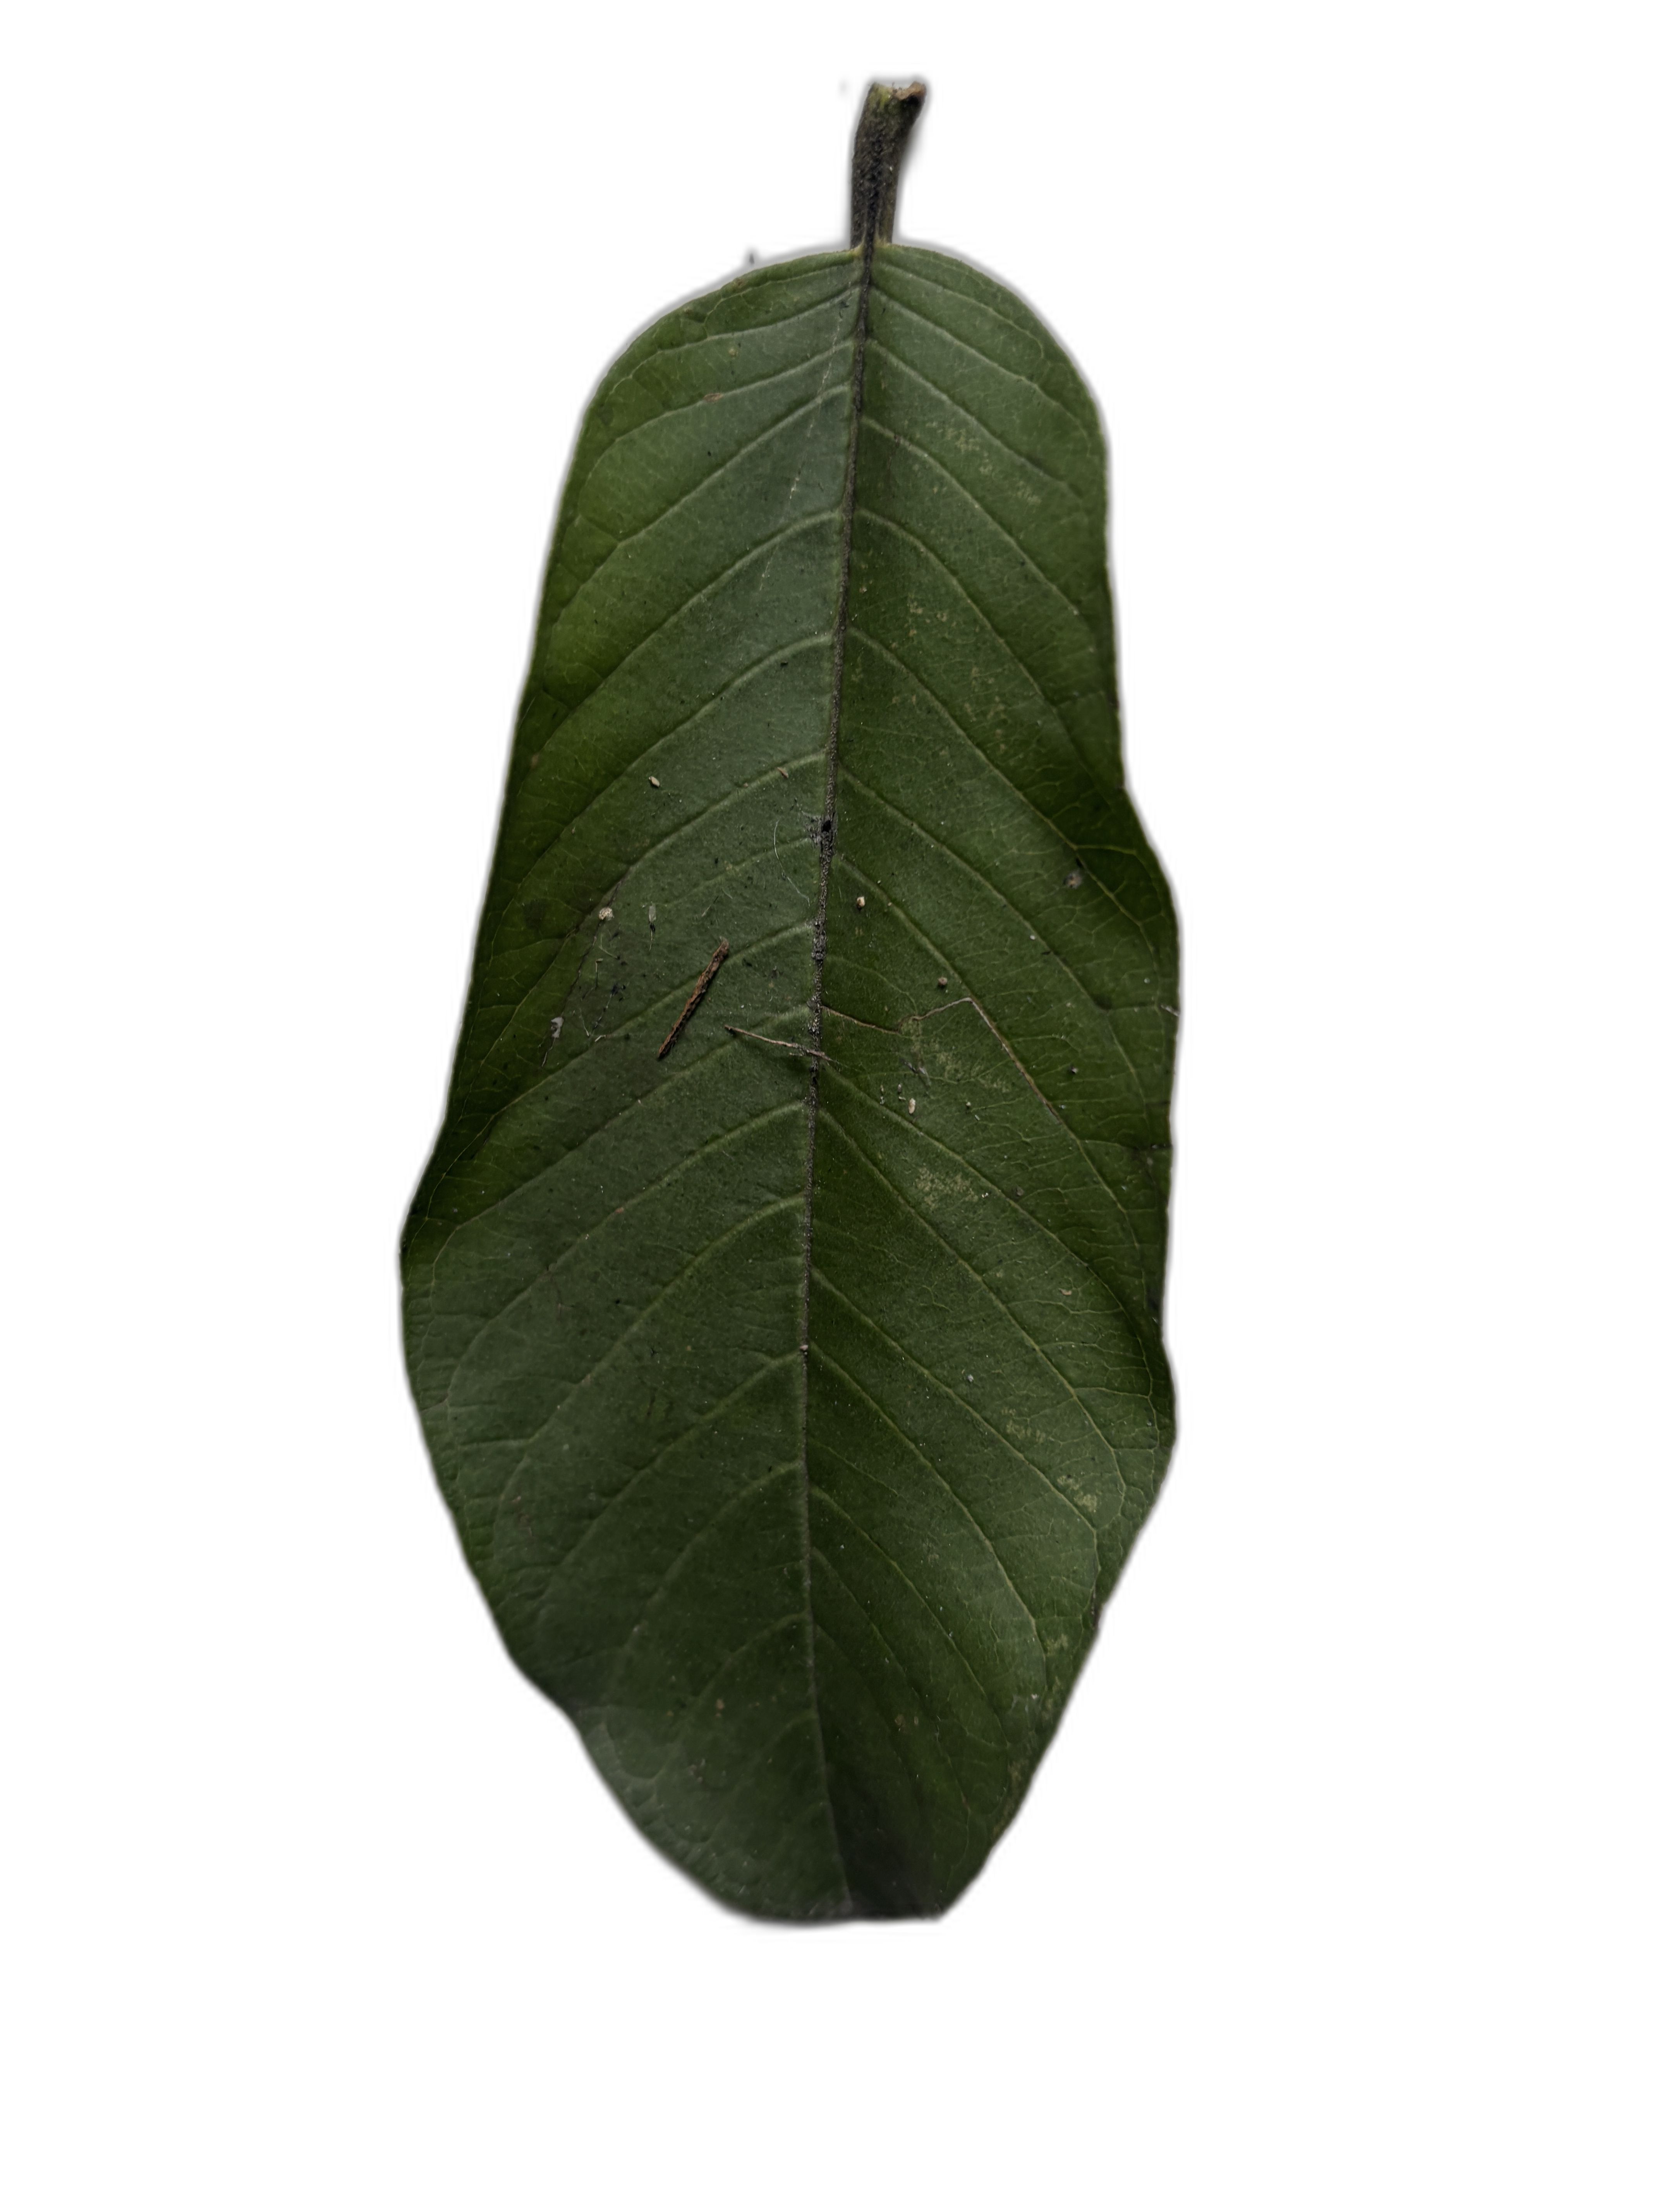
Plant part: leaf
Disease: Healthy